Player of the match

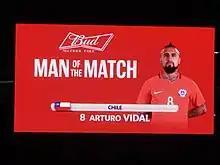
Man of the match

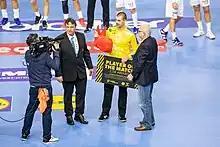
Player of the match

In team sport, a player of the match award (also known as man of the match or woman of the match) is often given to the most outstanding player in a particular match. This can be a player from either team, although the player is generally chosen from the winning team.